Scott Boland

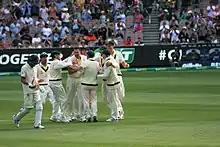
Boland dismisses Haseeb Hameed, third Test match of the 2021–22 Ashes

In December 2021, Boland was added to Australia's Test squad as bowling cover, ahead of the third match of the 2021–22 Ashes series. He made his Test debut on 26 December 2021, against England. Boland had his baggy green cap presented to him by Josh Hazlewood. He took seven wickets in the match, including 6/7 in England's second innings. On taking his sixth wicket, commentator Mark Howard delivered the immortal commentary "Boland's got six at the 'G', build the man a statue!" He was awarded the Mullagh Medal for his performance. He played in the three final Tests of the Ashes series, taking 18 wickets at an average of 9.55.